Lothar Berg

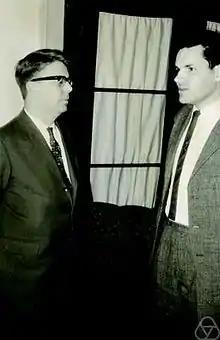
(left) with Lothar Berg (right), Rostock 1967

From 1959 to 1965 Berg was a professor of mathematics at the University of Halle. From 1965 until his retirement in 1996 he was professor of analysis at the University of Rostock. He accompanied a large number of young mathematicians in their research work. His students included the later university teachers Karl-Heinz Kutschke, Manfred Taschen, and Dieter Schott.